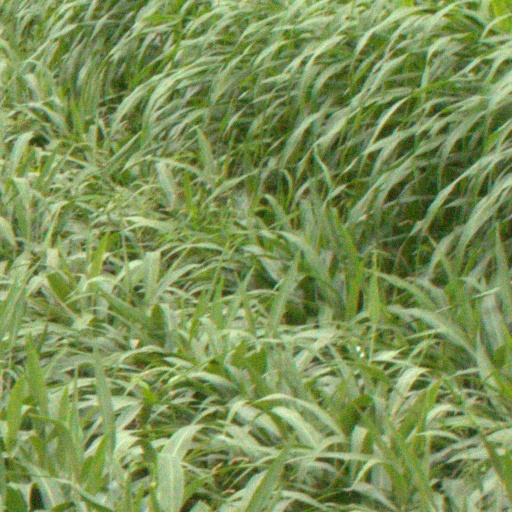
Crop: sorghum